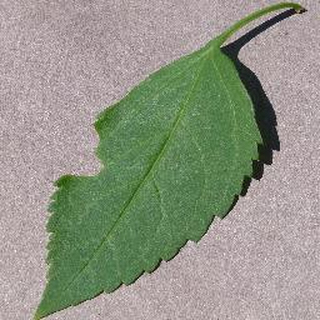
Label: healthy_cherry